Pumpable ice technology

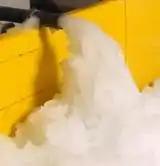
Pumpable ice of high concentration

In indirect methods, the evaporator (heat exchanger-crystallizer) is assembled horizontally or vertically. It has a shell tubing assembled with one to a hundred inner tubes and containing a refrigerant that evaporates between the shell and the internal tubing. Liquid flows through the tubing of a small diameter. In the inside volume of the evaporator, cooling, super cooling, and freezing of the liquid take place due to heat exchange with the crystallizer-cooled wall.